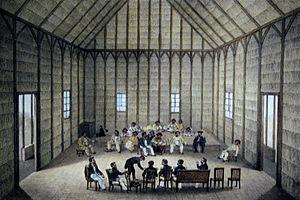
Alexis Bachelot, était un prêtre catholique connu pour avoir été le premier préfet apostolique des îles Sandwich. Il dirigea ainsi la première mission catholique permanente dans le Royaume d'Hawaï.